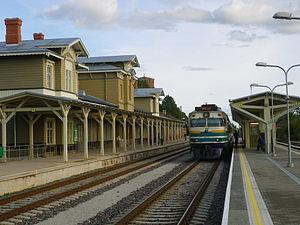
La gare de Tartu est une gare ferroviaire située à Tartu en Estonie.